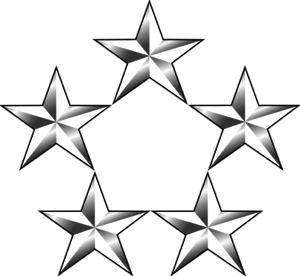
Insigne cinq étoiles général de l'US AIR FORCE
Le grade de General of the Air Force est un grade de général « cinq étoiles » et le rang le plus élevé pouvant être atteint dans l'United States Air Force, l'Armée de l’air des États-Unis.